William Rootes, 1st Baron Rootes

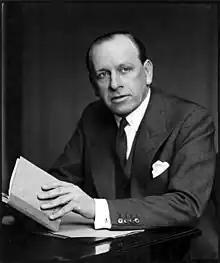
Rootes in 1937

William Edward Rootes, 1st Baron Rootes GBE (17 August 1894 – 12 December 1964) (Billy Rootes; The Lord Rootes) was a British motor manufacturer. He opened his first car sales agency in 1913, leading to the global Rootes Group. During the Second World War he supervised the volume manufacture of aircraft and engines, as well as the supply of military motor vehicles and armoured fighting vehicles. He was knighted in 1942 for these services and for organising the reconstruction of bomb-damaged Coventry after its saturation bombing by the Luftwaffe on 14–15 November 1940. In the 1950s, he became a leader of Britain's export drive, and chaired a committee to found the University of Warwick with a vision of academic links with industry. The Rootes Social Building and halls of residence, built at the University around 1966, were named posthumously in his honour.